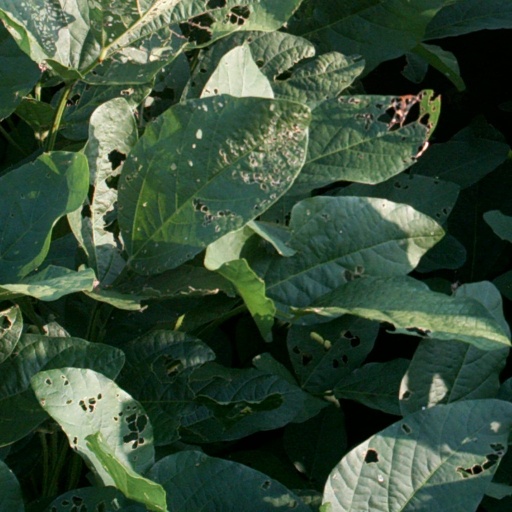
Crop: soybean